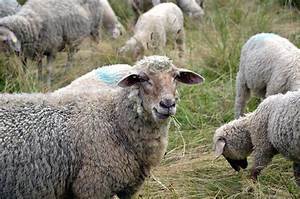
Label: pecora